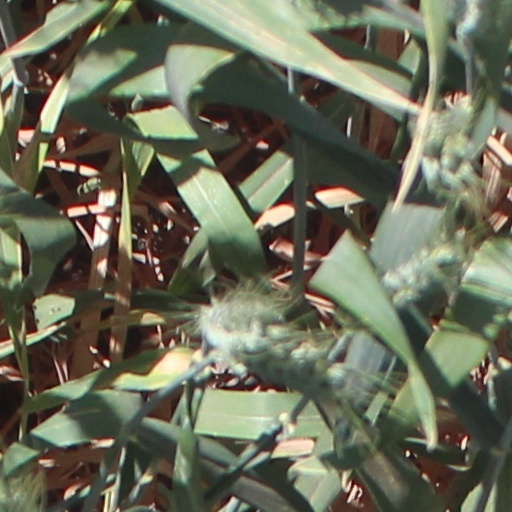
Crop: wheat